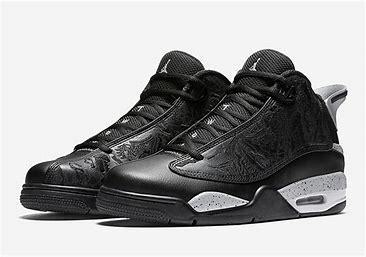
Brand: Jordan
Model: Dub Zero